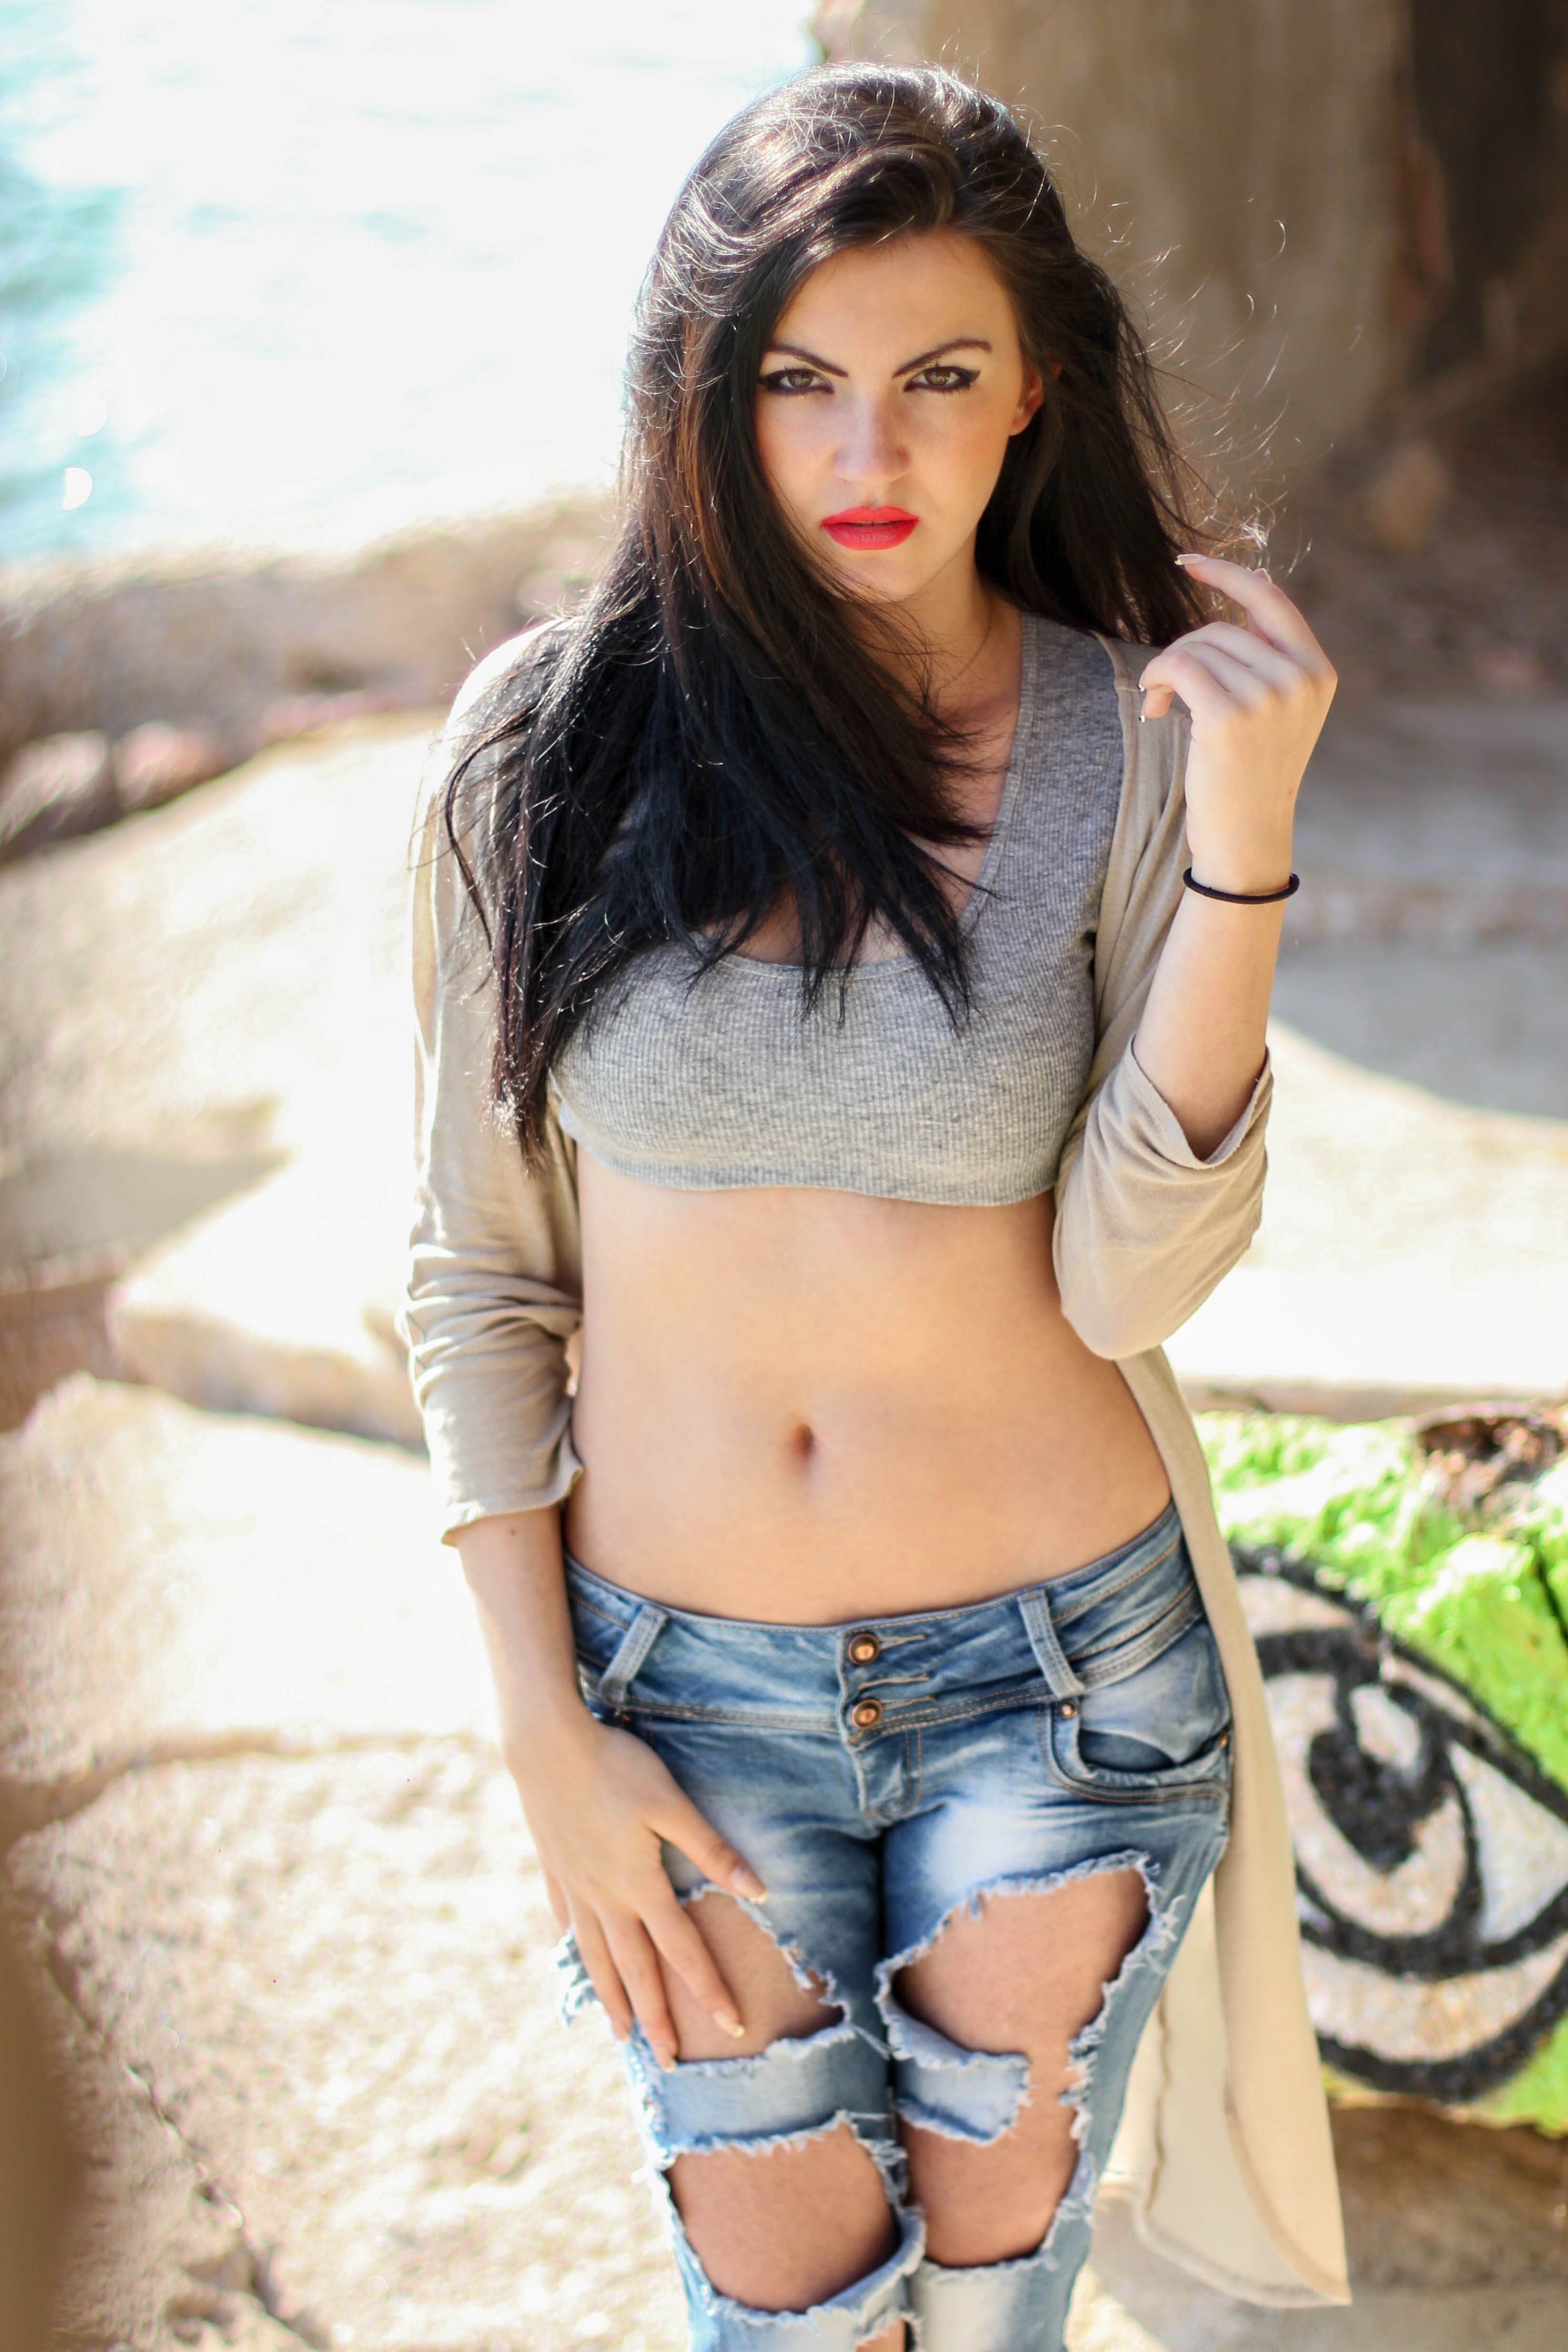
nature, outdoor, girl, sun, woman, photography, trunk, female, leg, portrait, model, young, jeans, fashion, clothing, long hair, human body, black hair, thigh, beauty, casual, abdomen, photo shoot, brown hair, art model, supermodel